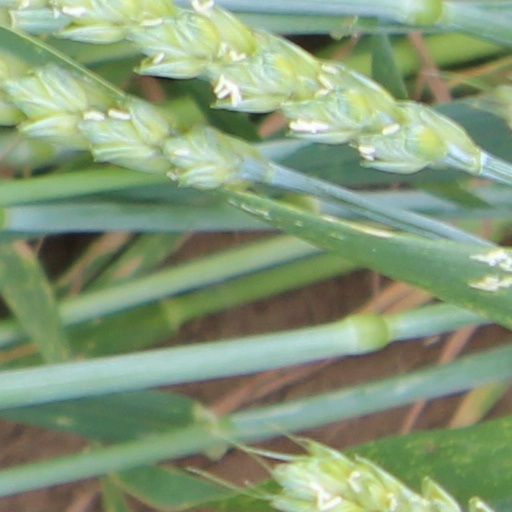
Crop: wheat